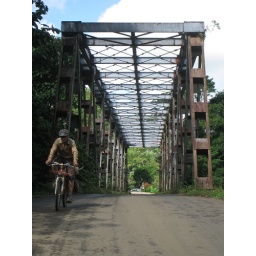
bridge over trouble water